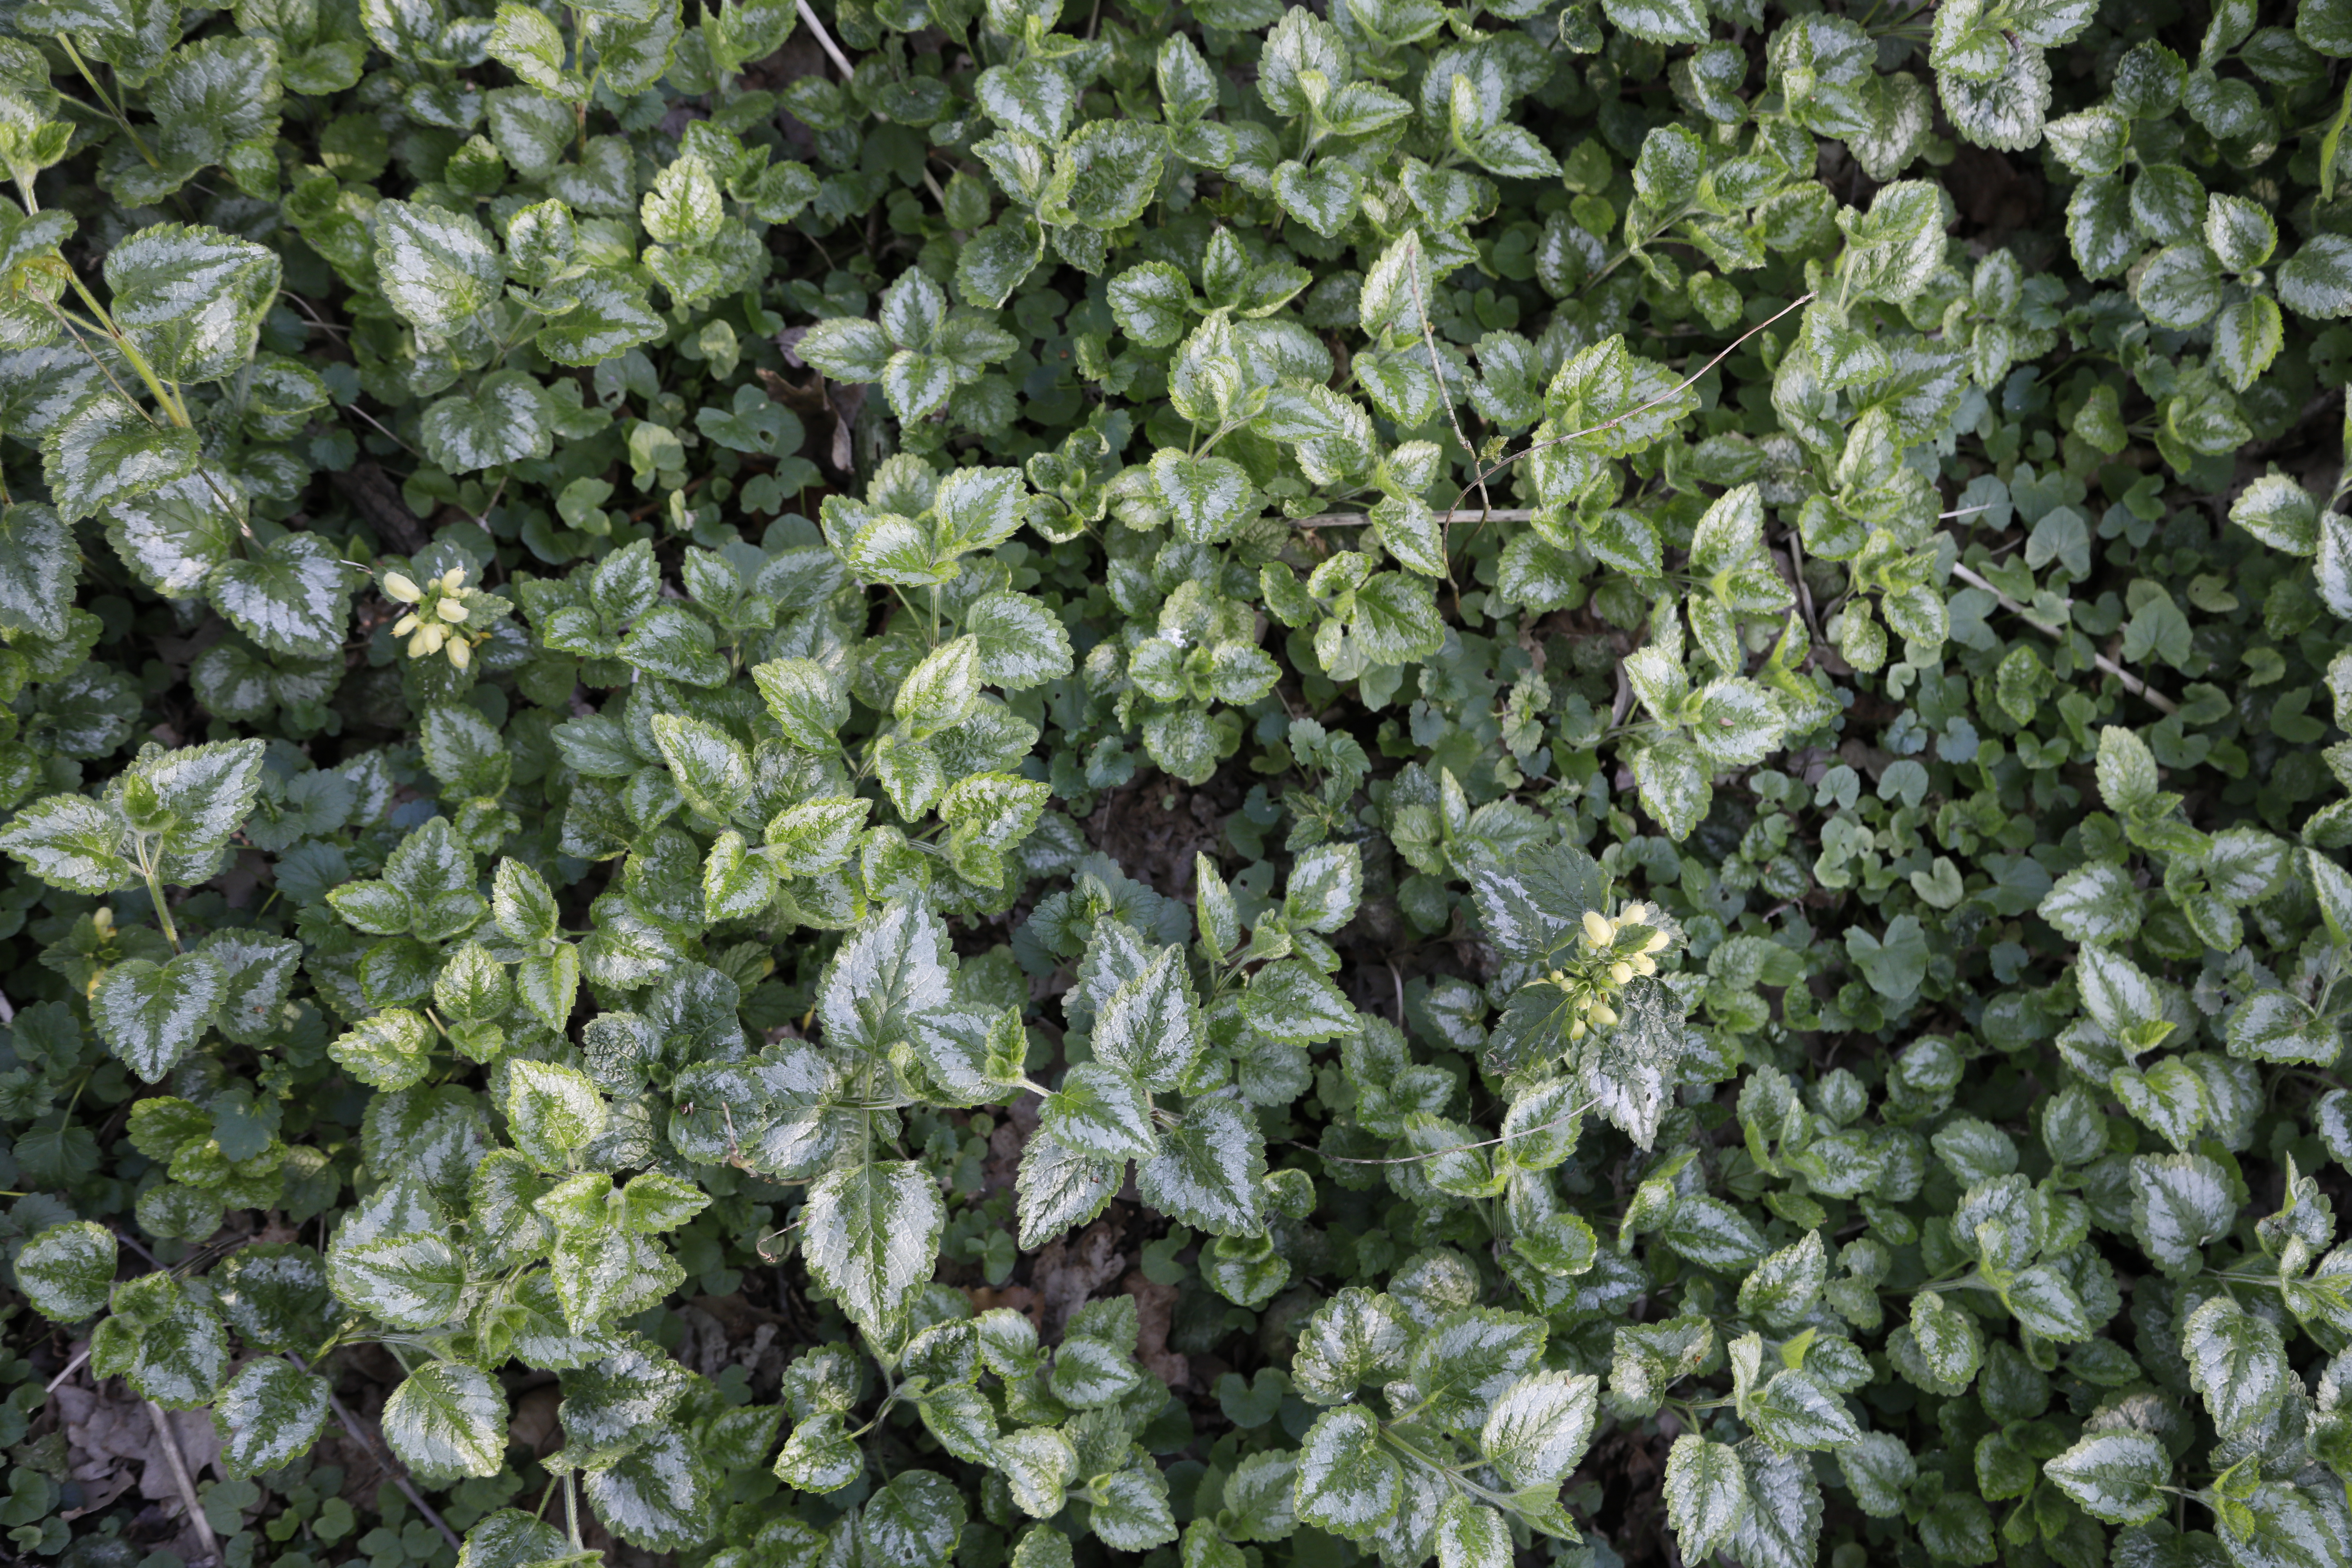
Plant species: Lamium galeobdolon